César Delgado

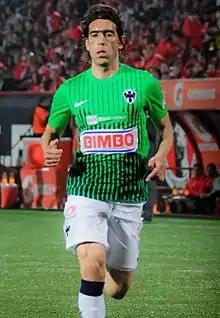
Delgado playing for Monterrey in 2012

César Fabián Delgado Godoy (born 18 August 1981) is an Argentine former professional footballer who played as a winger. He also played as a central midfielder, making piercing forward runs through the center of the opposition's defence. His nickname ""Chelito"" is derived from that of Marcelo Delgado (known as "El Chelo") because of their same last name. Since 2013, he also holds Mexican citizenship.